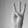
ASL letter: W